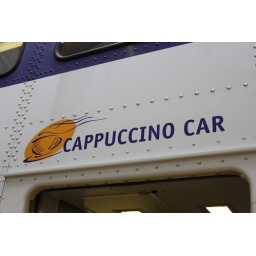
The cappuccino car has a sign above the door.